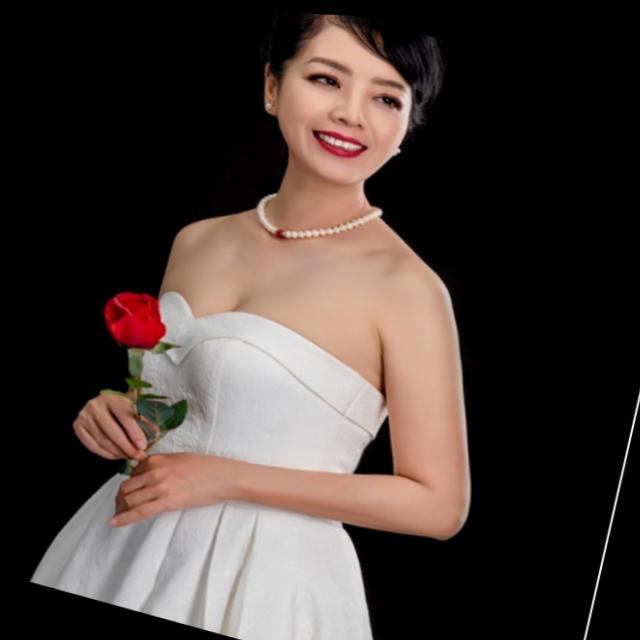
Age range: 45-64